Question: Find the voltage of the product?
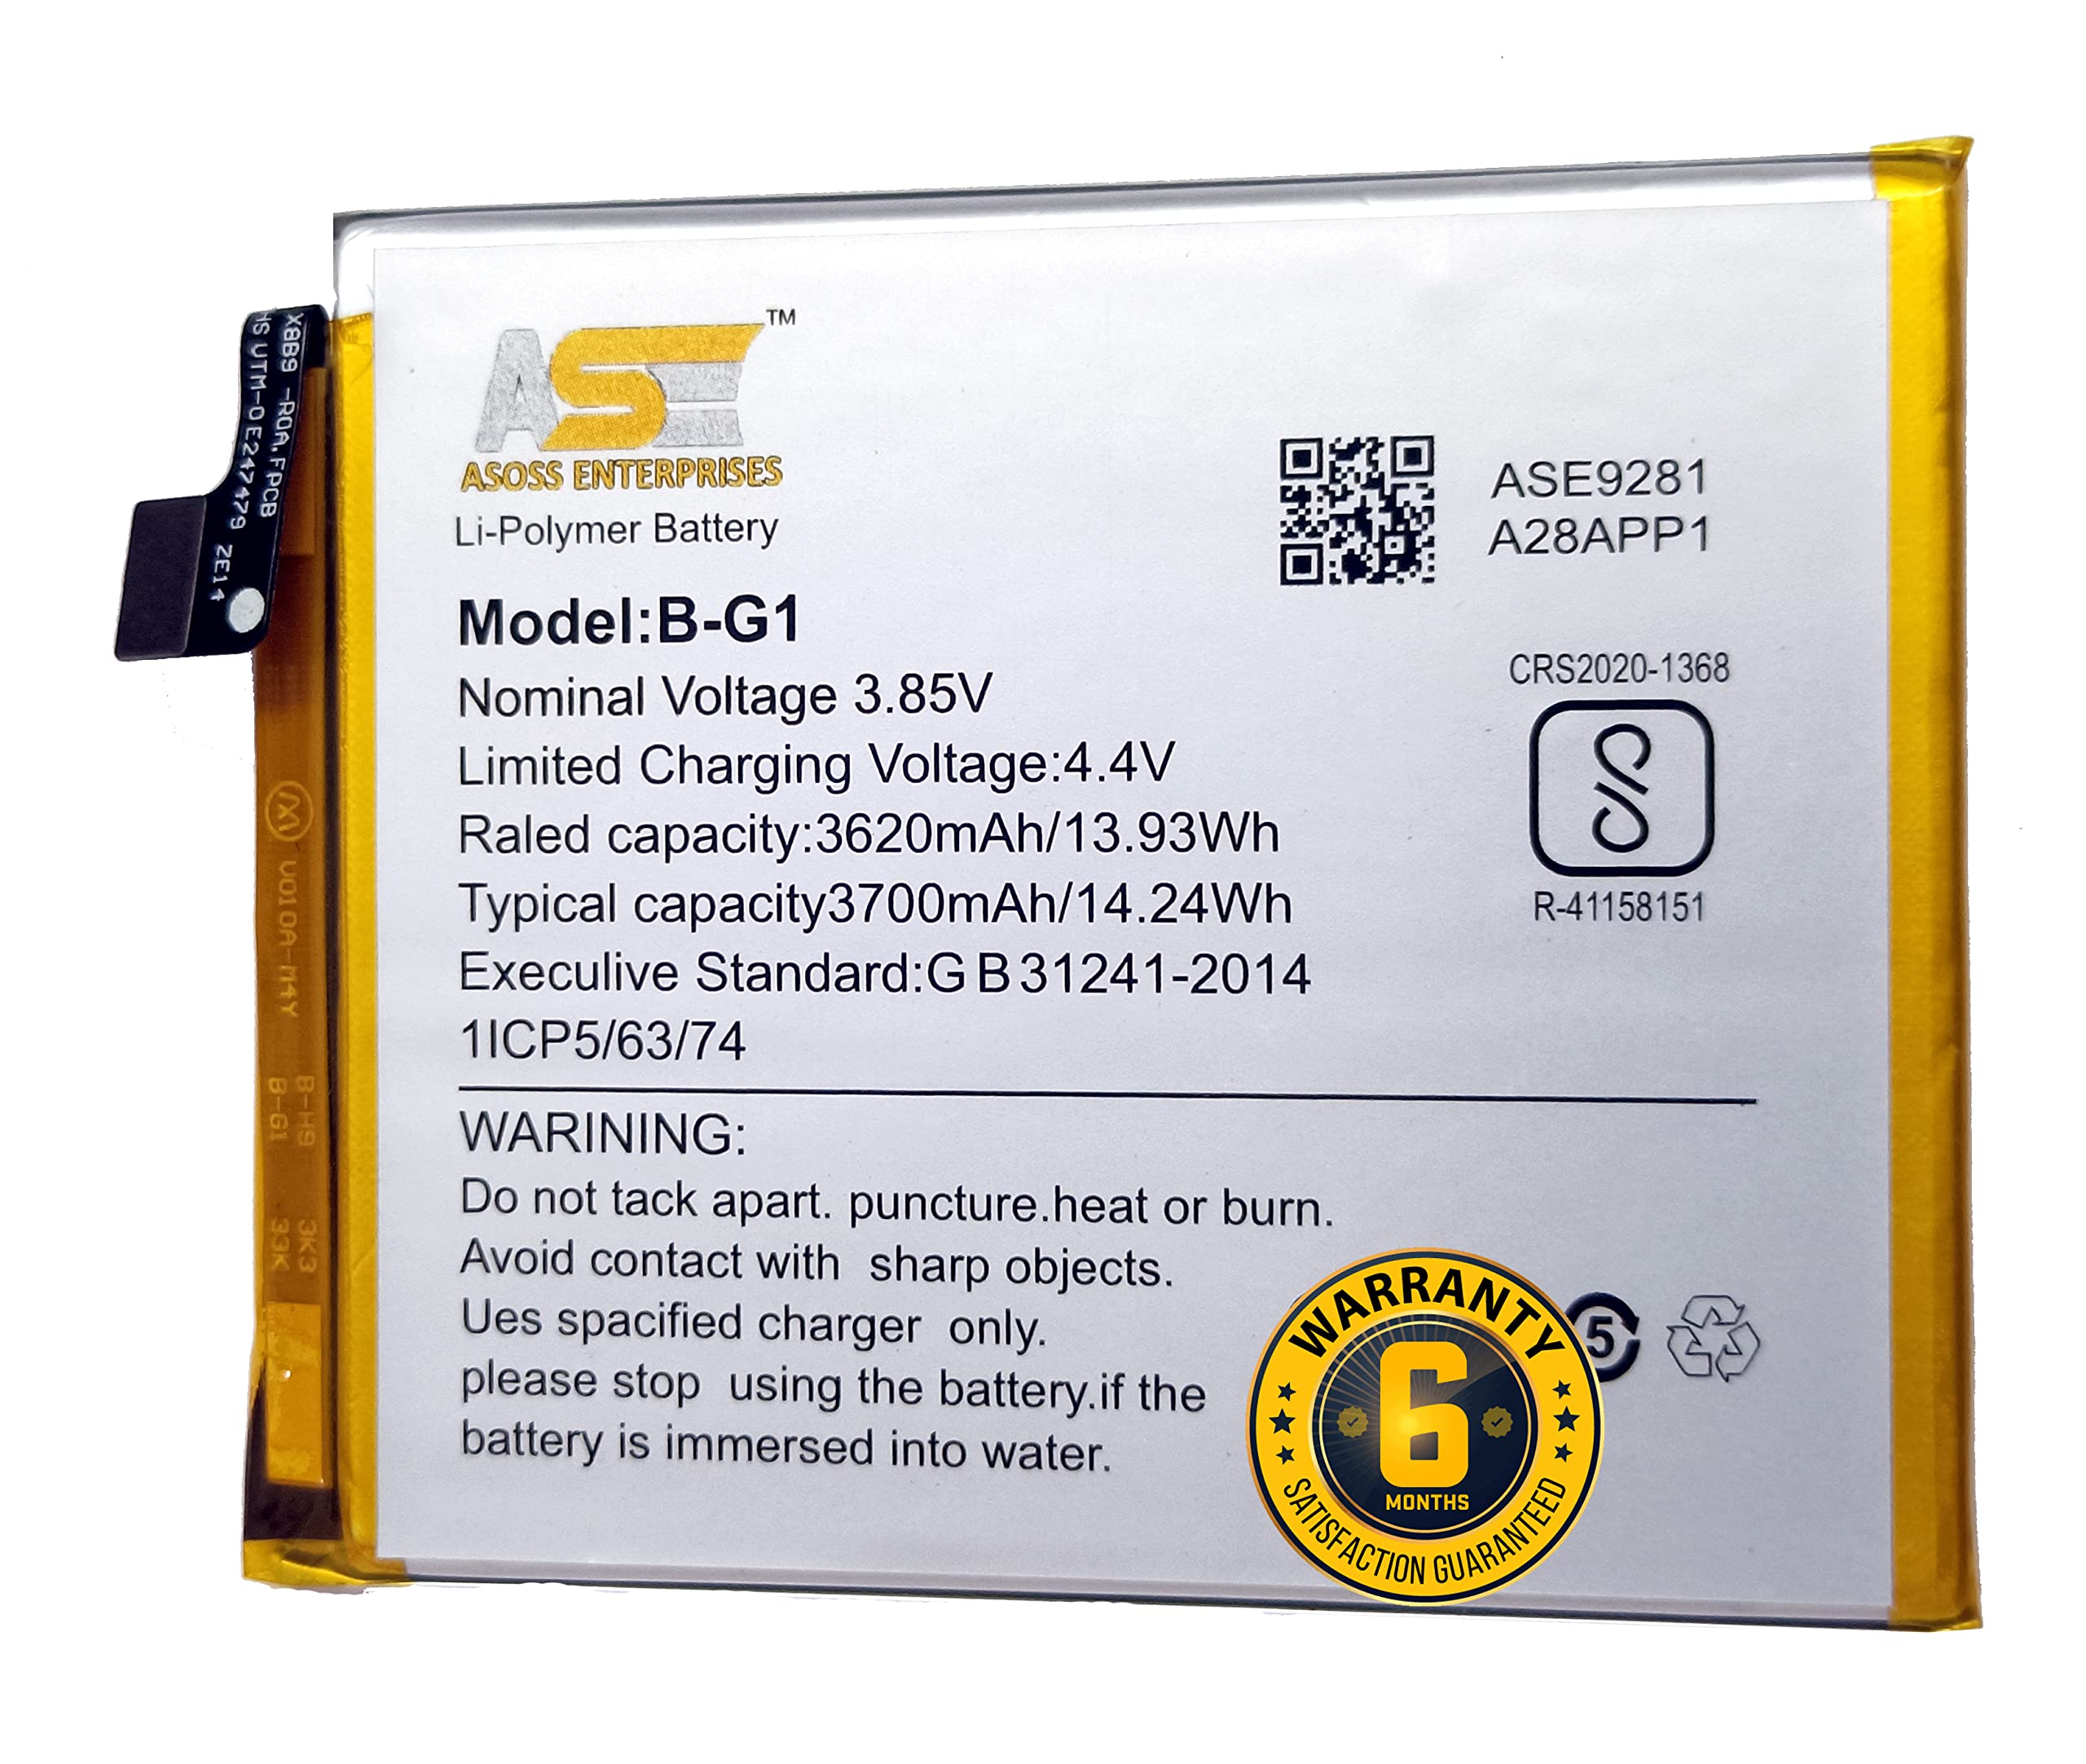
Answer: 3.85 volt